United States Army Signal Corps

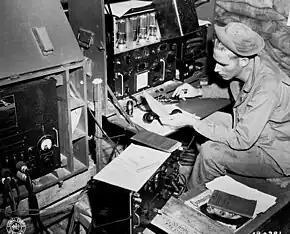
Radio operator Cpl. John Robbins, 41st Signal, 41st Infantry Division, operating his SCR 188 in a sandbagged hut at Station NYU. Dobodura, New Guinea on 9 May 1943.

When the War Department was reorganized on 9 March 1942, the Signal Corps became one of the technical services in the Services of